Aap Aye Bahaar Ayee

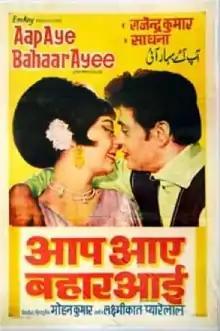
Poster

Aap Aye Bahar Ayee is a 1971 Bollywood film produced, directed and written by Mohan Kumar.